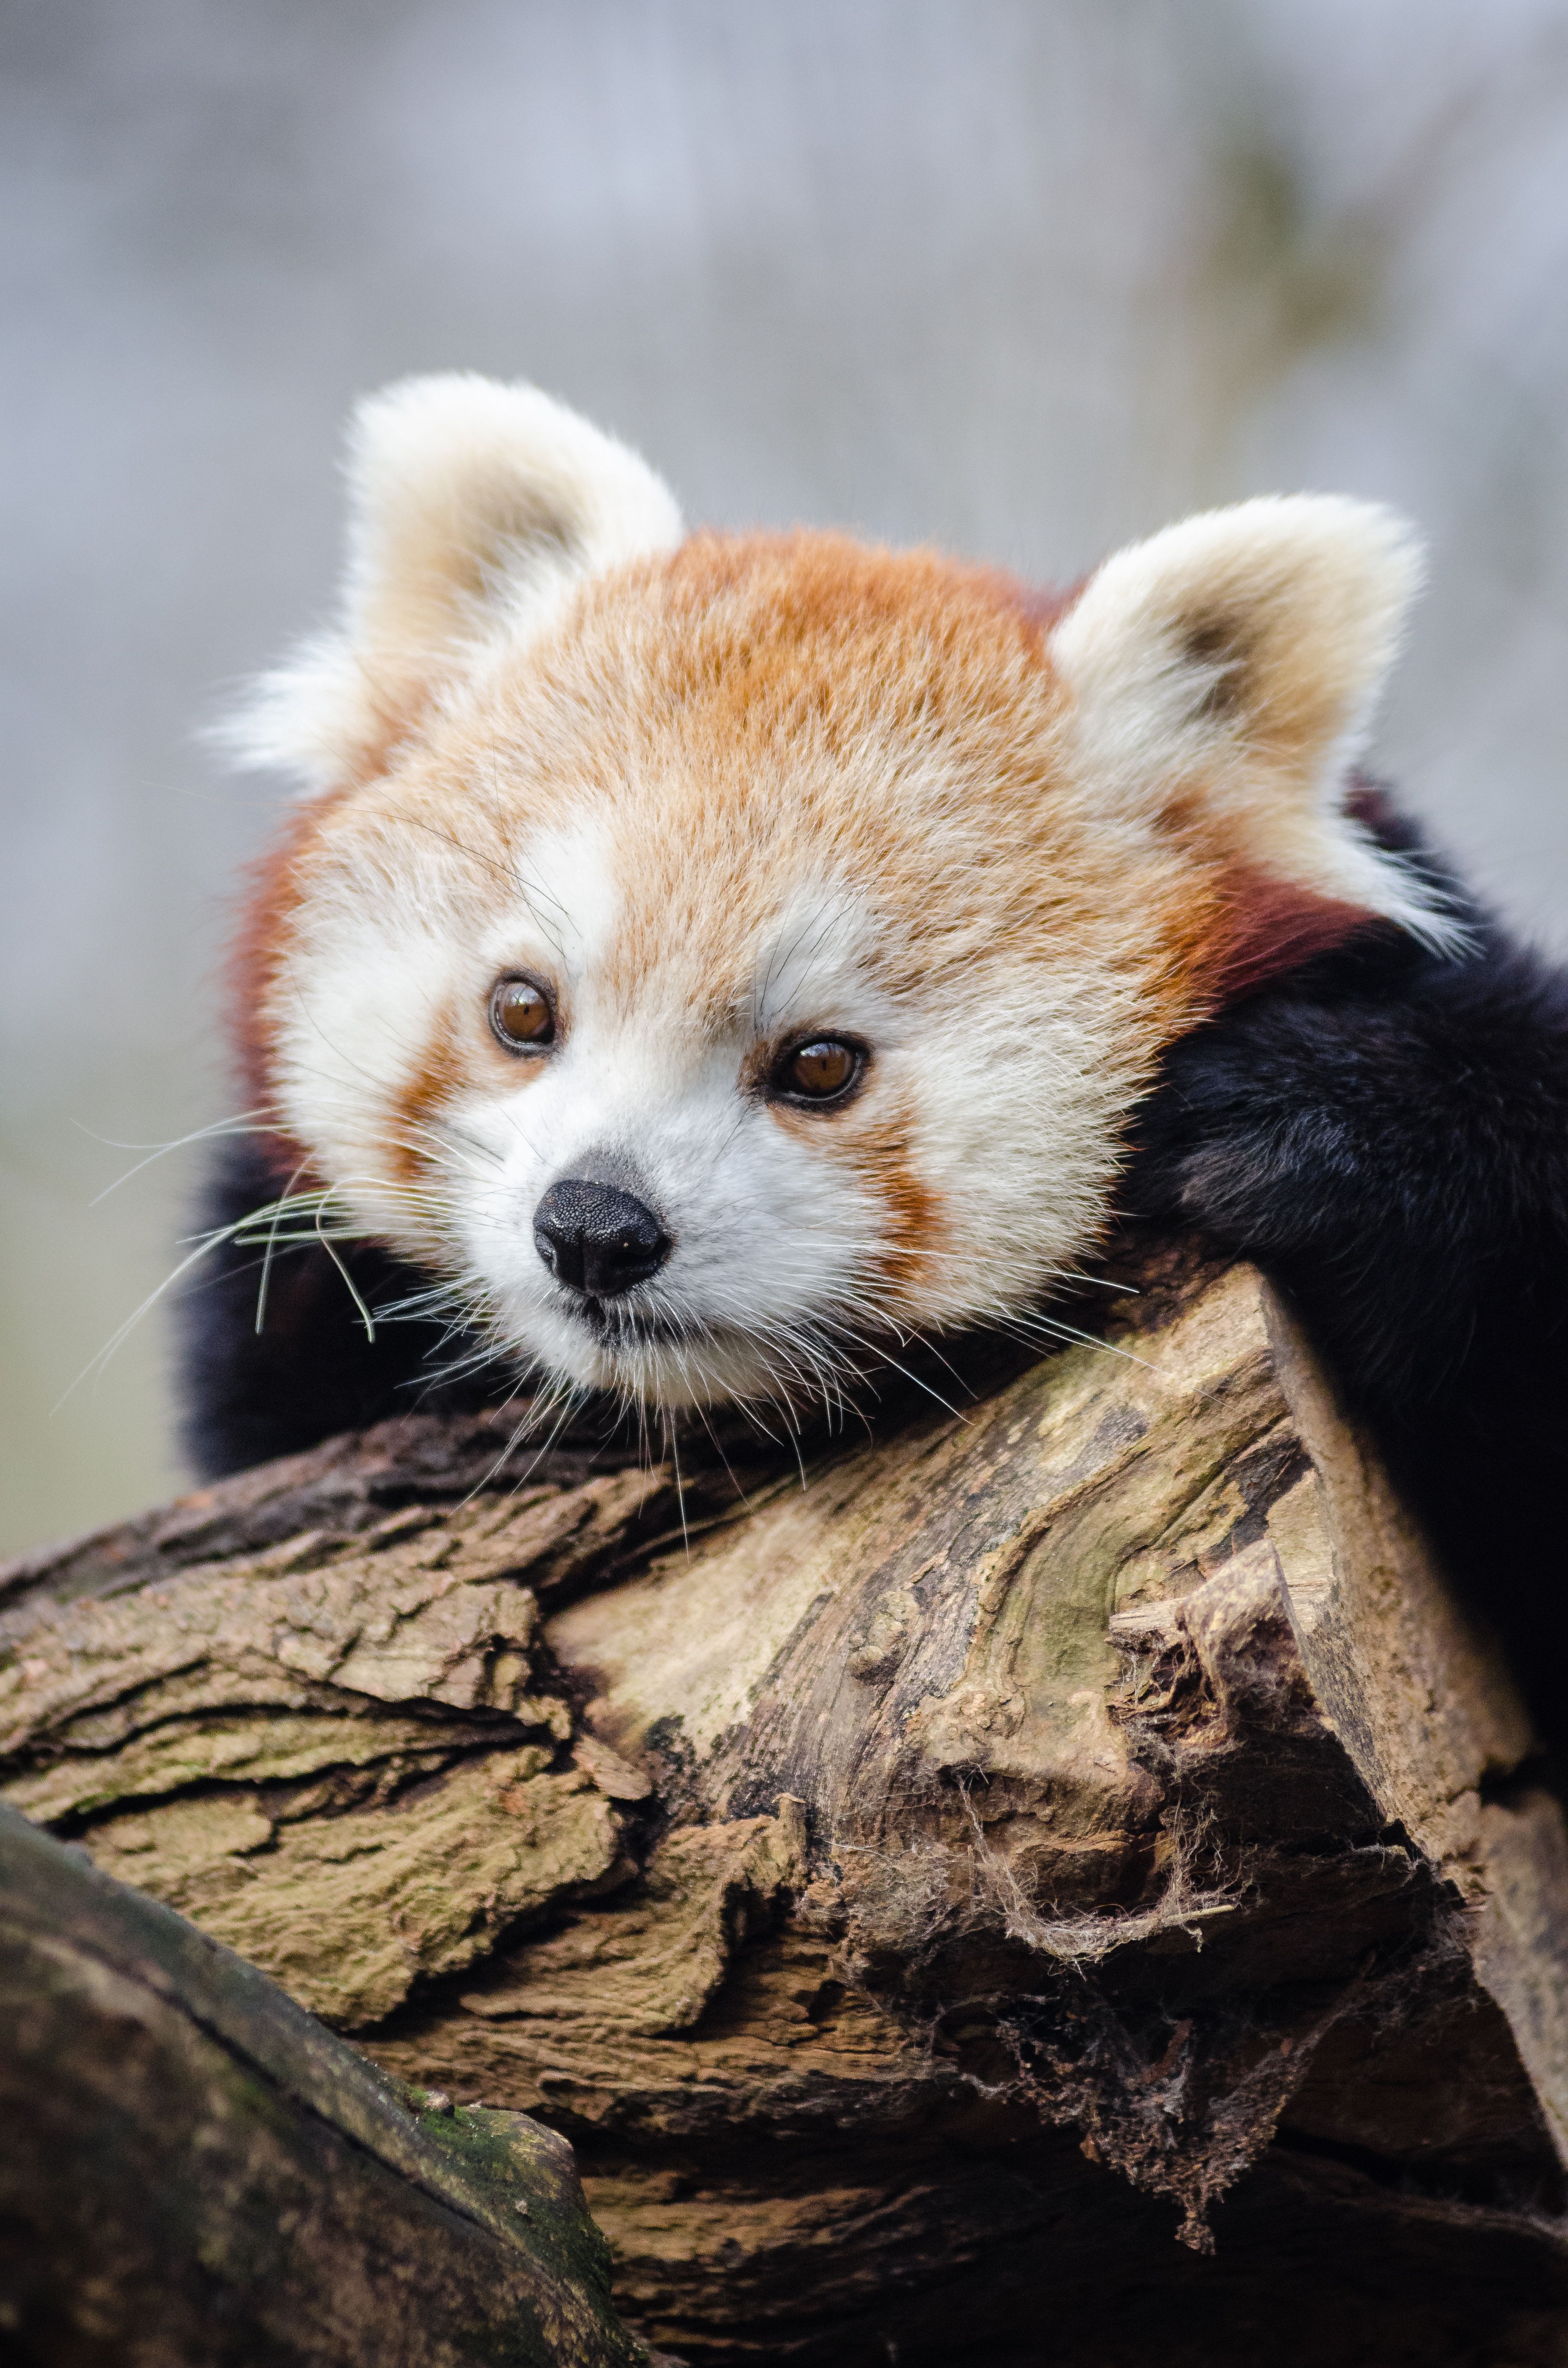
tree, nature, bokeh, vintage, sweet, fall, feet, animal, cute, female, wildlife, zoo, fur, orange, young, green, high, red, foot, autumn, mammal, nikon, fauna, red panda, panda, 2015, face, nose, whiskers, paw, tail, animals, ears, endangered, vertebrate, germany, deutschland, herbst, natur, paws, tier, iso, ss, fell, grn, gesicht, baum, adorable, bamboo, d7000, roter, kleiner, niedlich, sues, suess, species, bedrohte, tierart, tierpark, weiblich, jungtier, jung, ohren, schwanz, nase, bedroht, ailurus, fulgens, mozilla, firefox